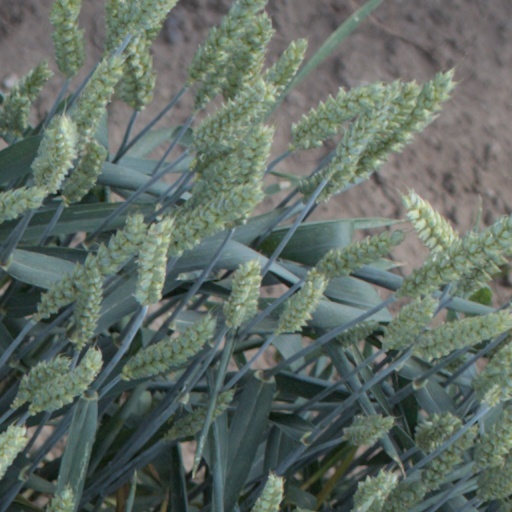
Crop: wheat